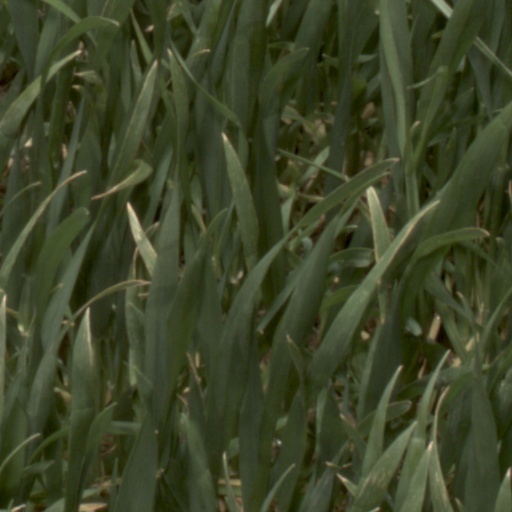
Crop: wheat